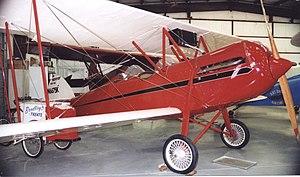
Weaver Aircraft Company of Ohio ou WACO est un ancien constructeur aéronautique américain basé à Troy. Entre 1919 et 1946, la société produisit une grande variété d'avions civils biplans.